Arron Graffin

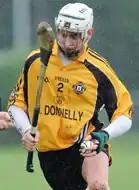
Graffin representing Ulster in the 2008 Railway Cup hurling semi-final

Arron Graffin (born 1988) is an Irish hurler who plays as a full-back for the Antrim senior team.